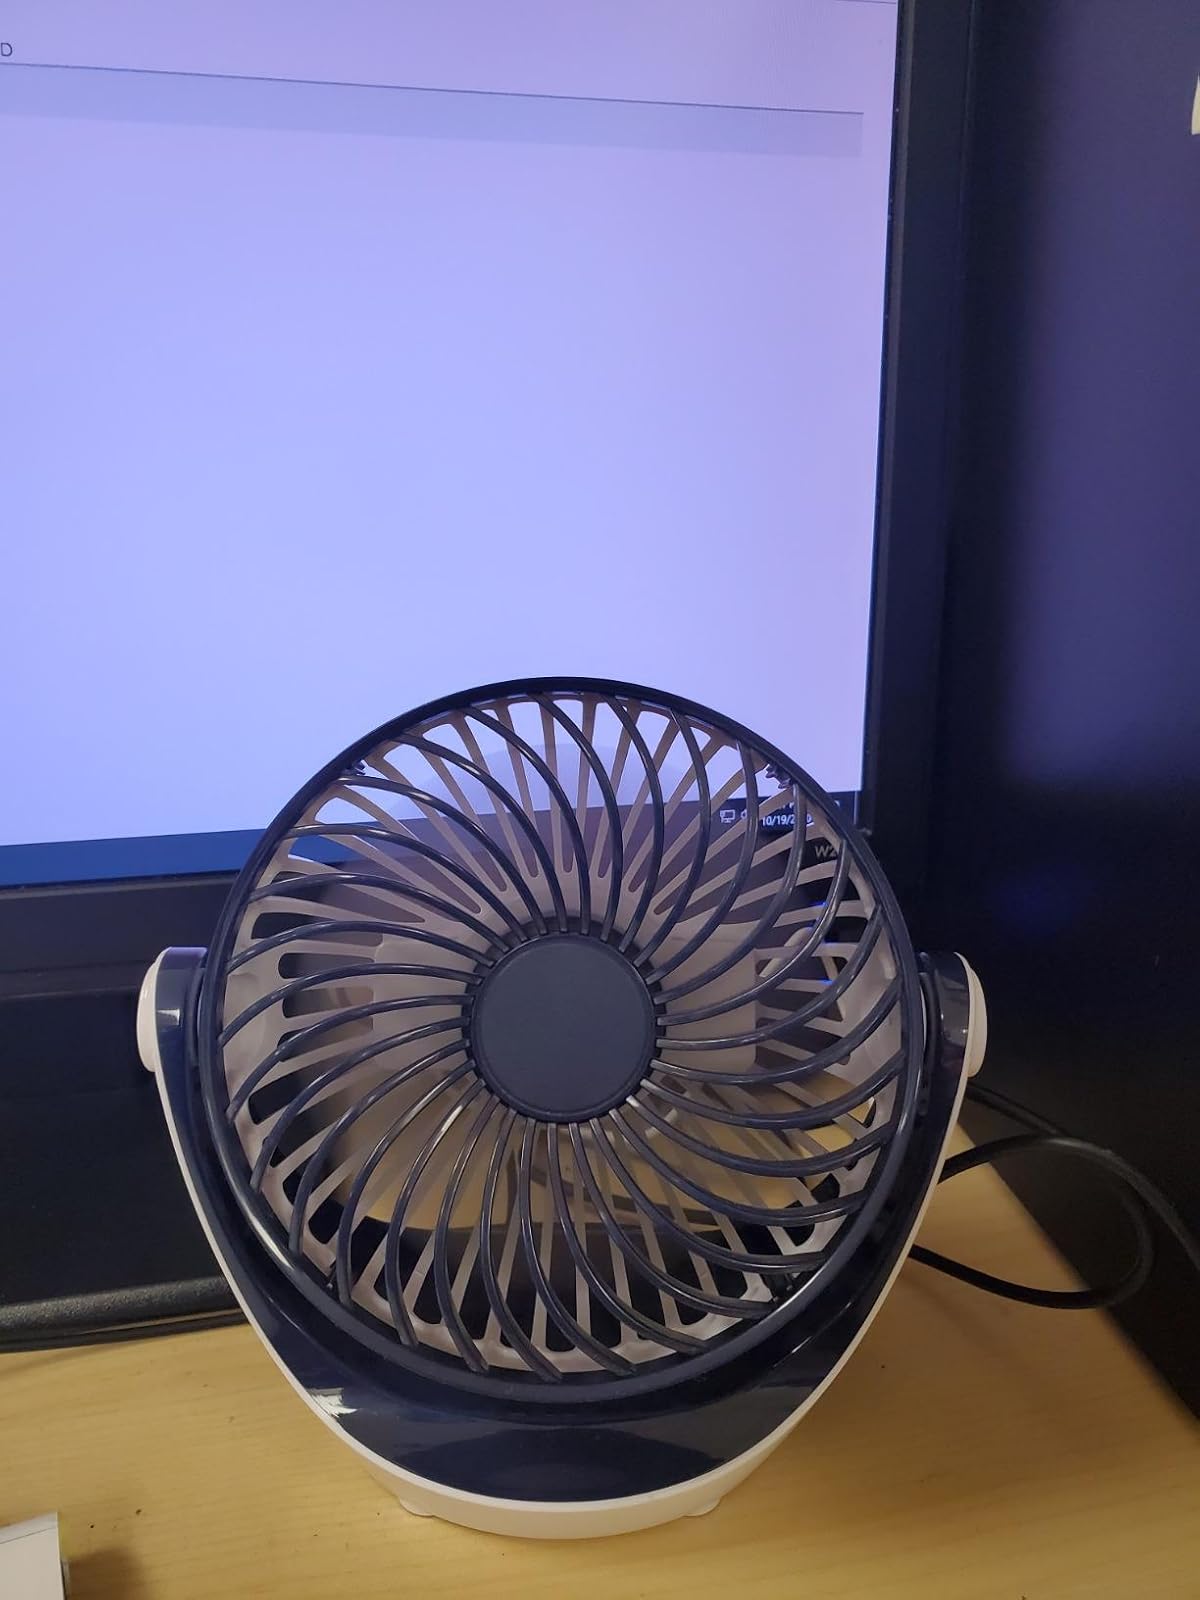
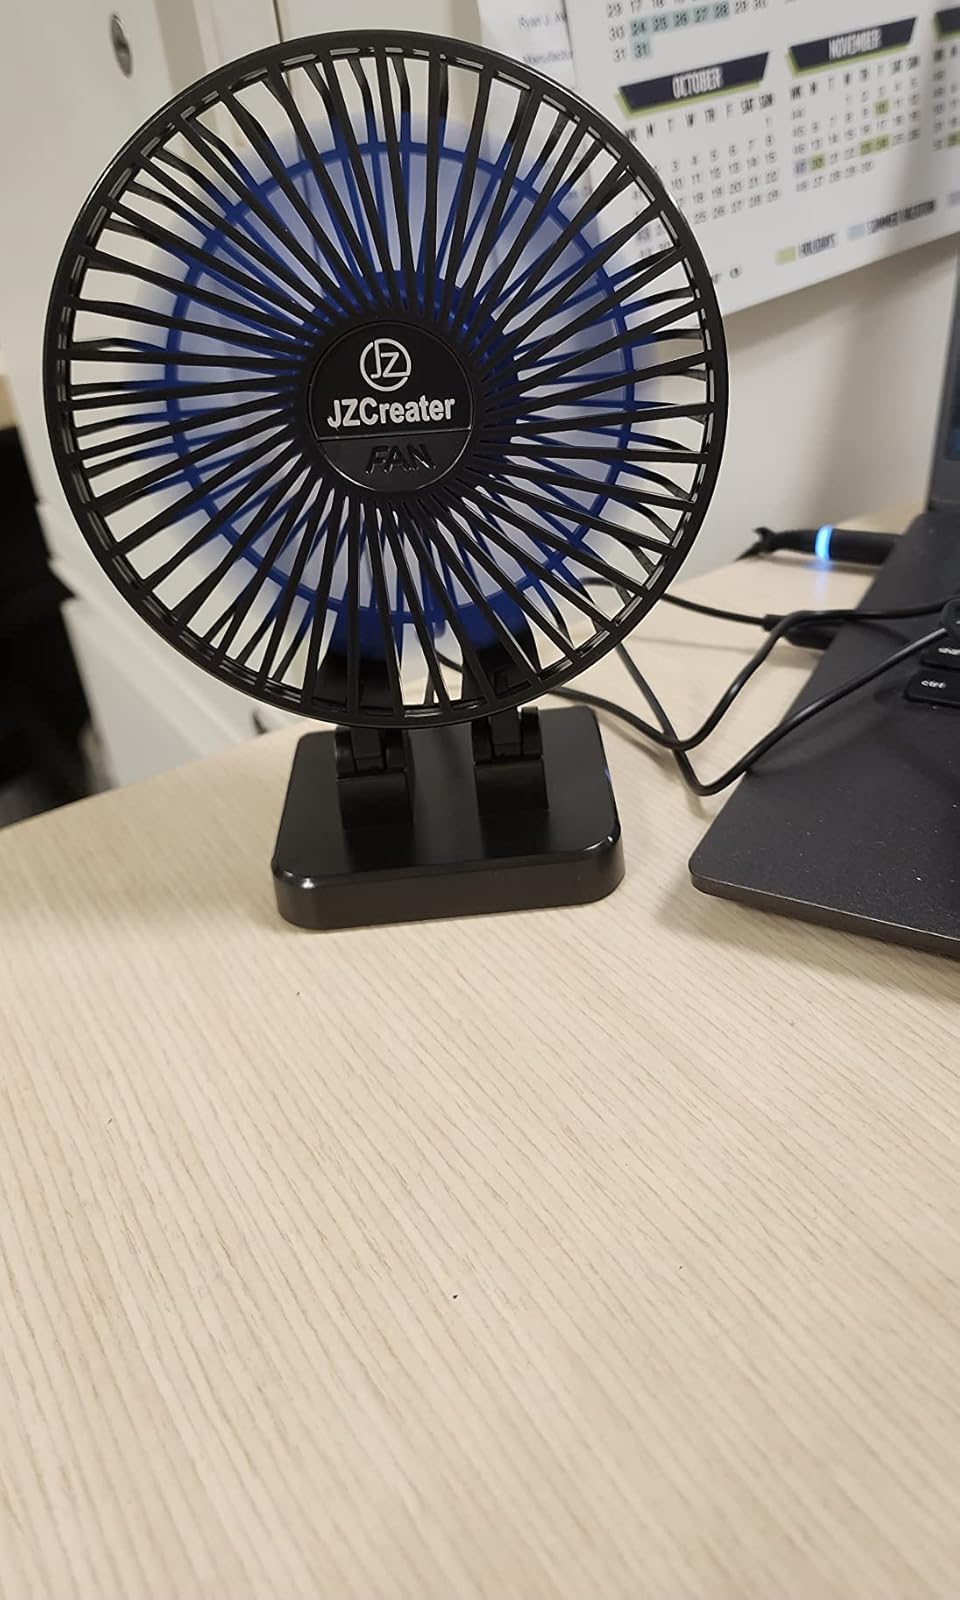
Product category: fan
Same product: no